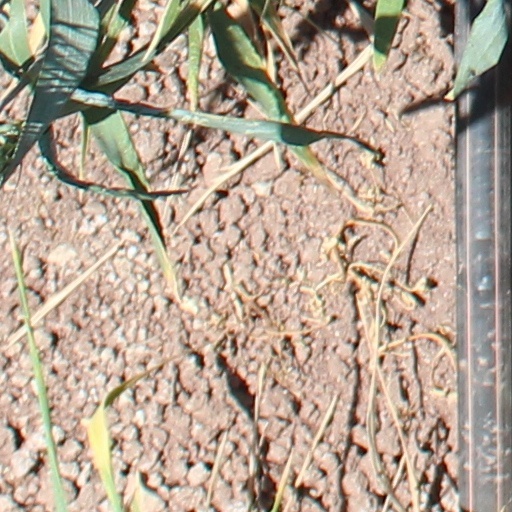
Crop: wheat